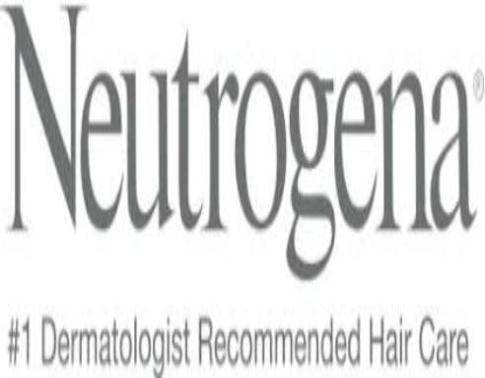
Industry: Necessities